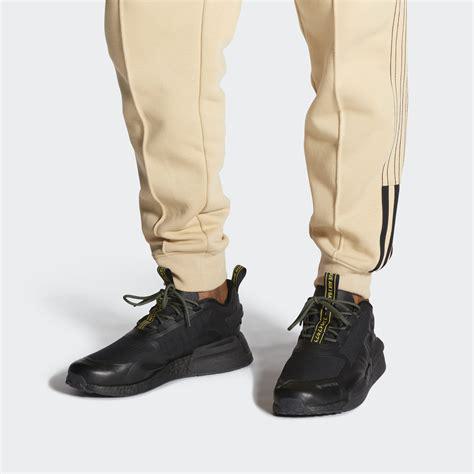
Brand: Adidas
Model: NMD_V3